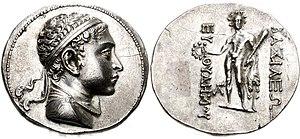
Euthydème II est un roi gréco-bactrien d'environ 180 av. J.-C. à 171 av. J.-C..
Démétrios Iᵉʳ Anikêtos est un roi du royaume gréco-bactrien.
Agathocléia Theotropos est une reine indo-grecque qui règne sur le nord de l'Inde de 110 av. J.-C. environ jusqu'à 100 av. J.-C. environ, avec le titre de régente pour son fils Straton Ier.